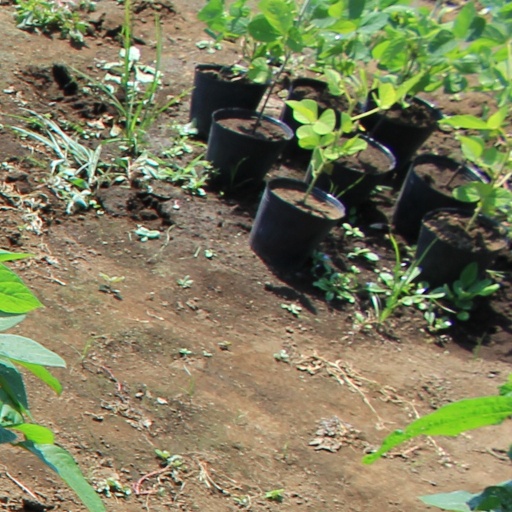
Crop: soybean